Muammar Gaddafi

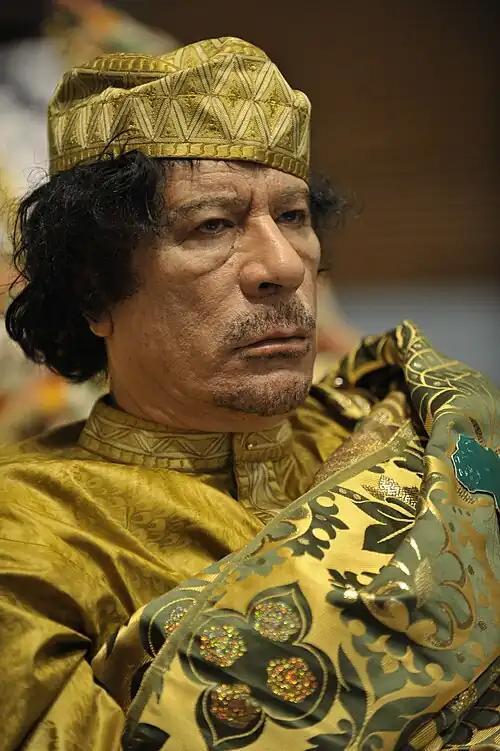
Gaddafi at the AU summit in 2009

In 1999, Libya began secret talks with the British government to normalize relations. In 2001, Gaddafi publicly condemned the September 11 attacks on the US by al-Qaeda, expressing sympathy with the victims and calling for Libyan involvement in the US-led War on Terror against militant Islamism. His government continued suppressing domestic Islamism, at the same time as Gaddafi called for the wider application of "sharia" law. Libya also cemented connections with China and North Korea, being visited by Chinese President Jiang Zemin in April 2002. However, relations with China became strained in May 2006 due to a visit to Tripoli by Taiwanese President Chen Shui-bian. Influenced by the events of the Iraq War, in December 2003, Libya renounced its possession of weapons of mass destruction, decommissioning its chemical and nuclear weapons programs. Relations with the US improved as a result. British Prime Minister Tony Blair visited Gaddafi in March 2004; the pair developed close personal ties. In 2003, Libya paid US$2.7 billion to the families of the victims of the Lockerbie bombing as it was the condition the US and UK had made for terminating the remaining UN sanctions. Libya continued to deny any role in the bombing. In 2009, Gaddafi attempted to strong-arm global energy companies operating in Libya to cover Libya's settlement with the families of the victims of Lockerbie.